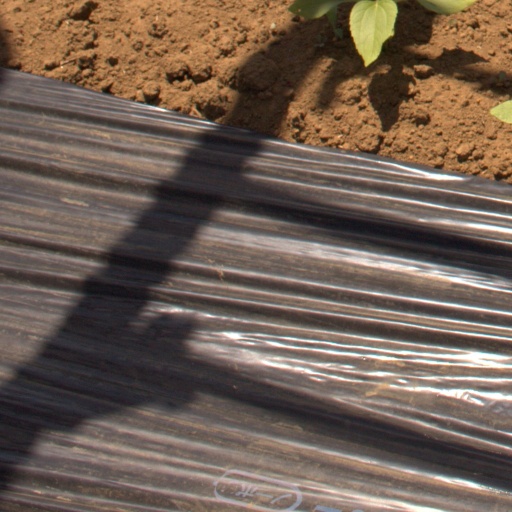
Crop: Jerusalem artichoke